Bolton Artillery

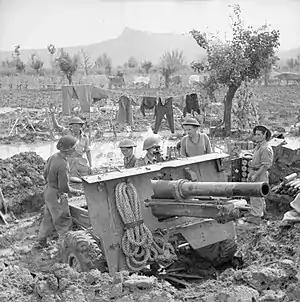
A 25-pounder crew in a waterlogged position in Italy, 1944.

With the expansion of the TA, most regiments formed duplicates. Part of the reorganisation was that field regiments changed from four six-gun batteries to an establishment of two batteries, each of three four-gun troops. For the Bolton Artillery this resulted in the following organisation from 25 May 1939: